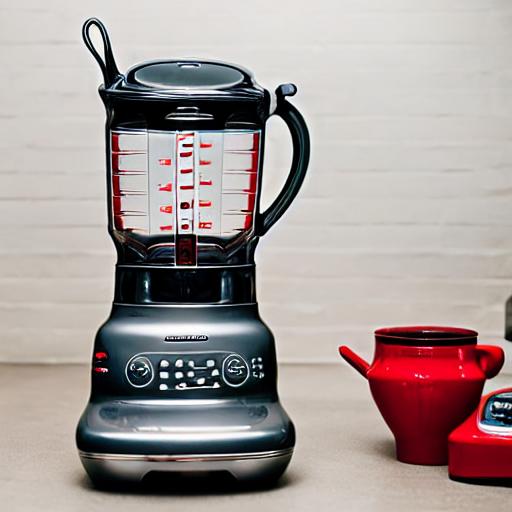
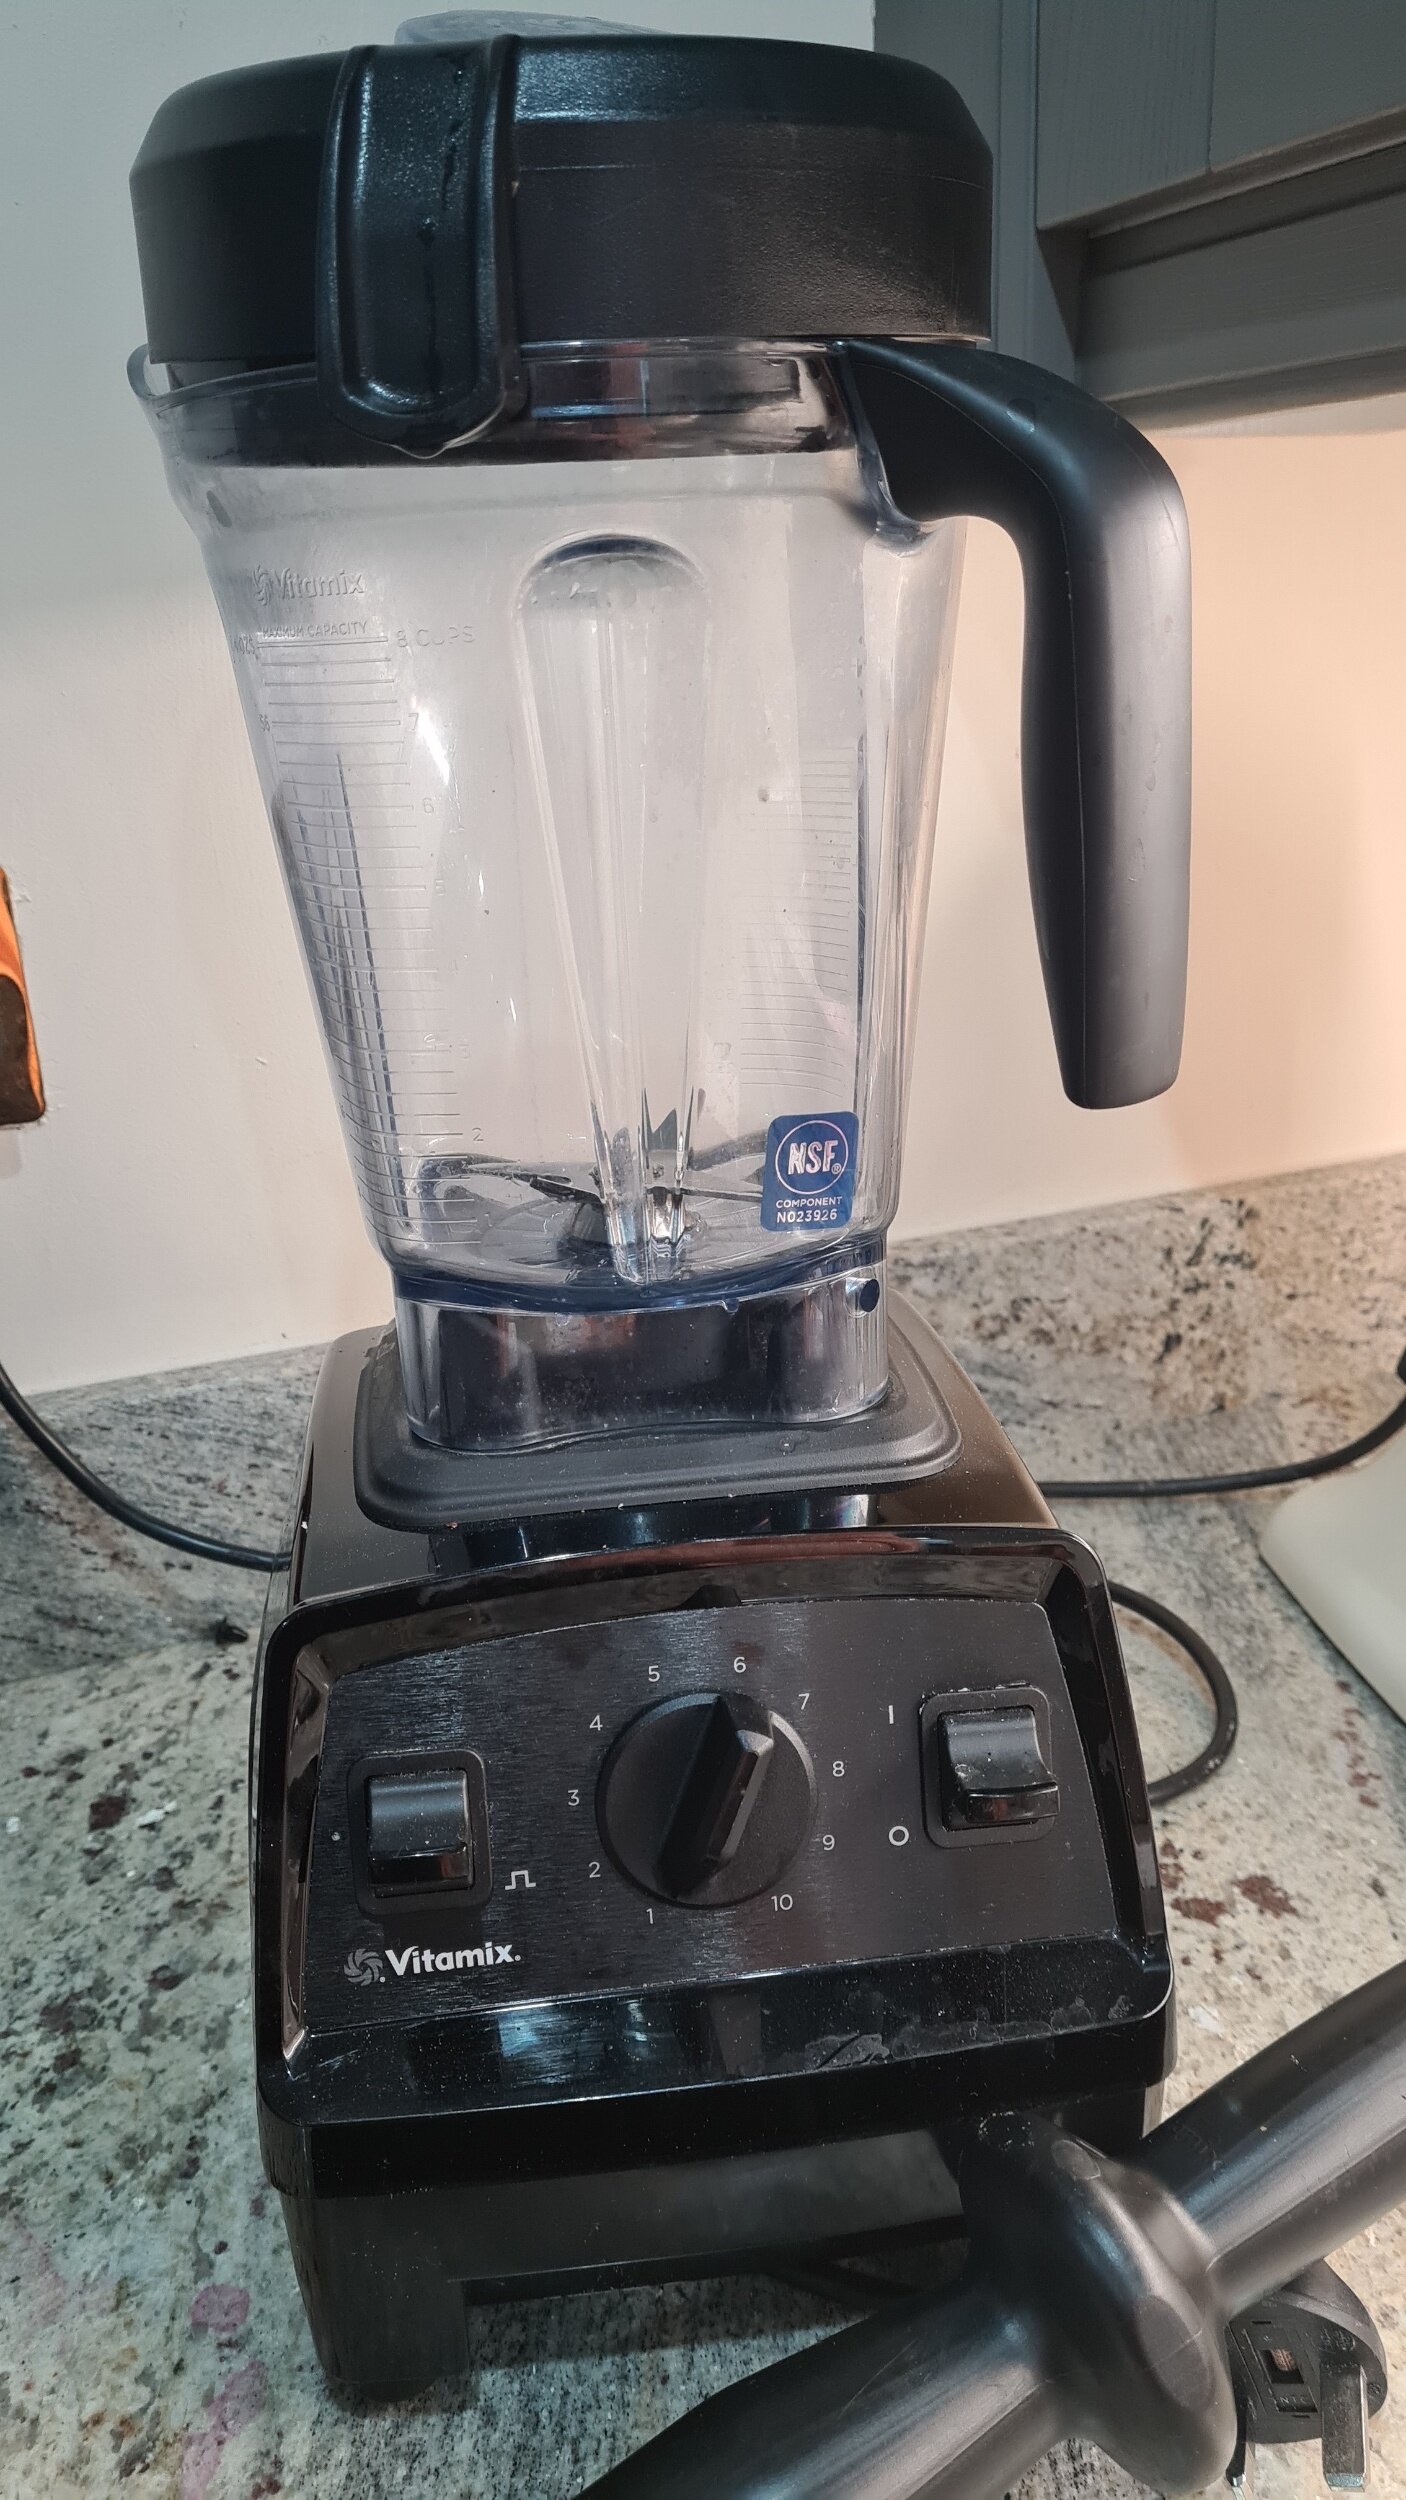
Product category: items_blender
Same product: no